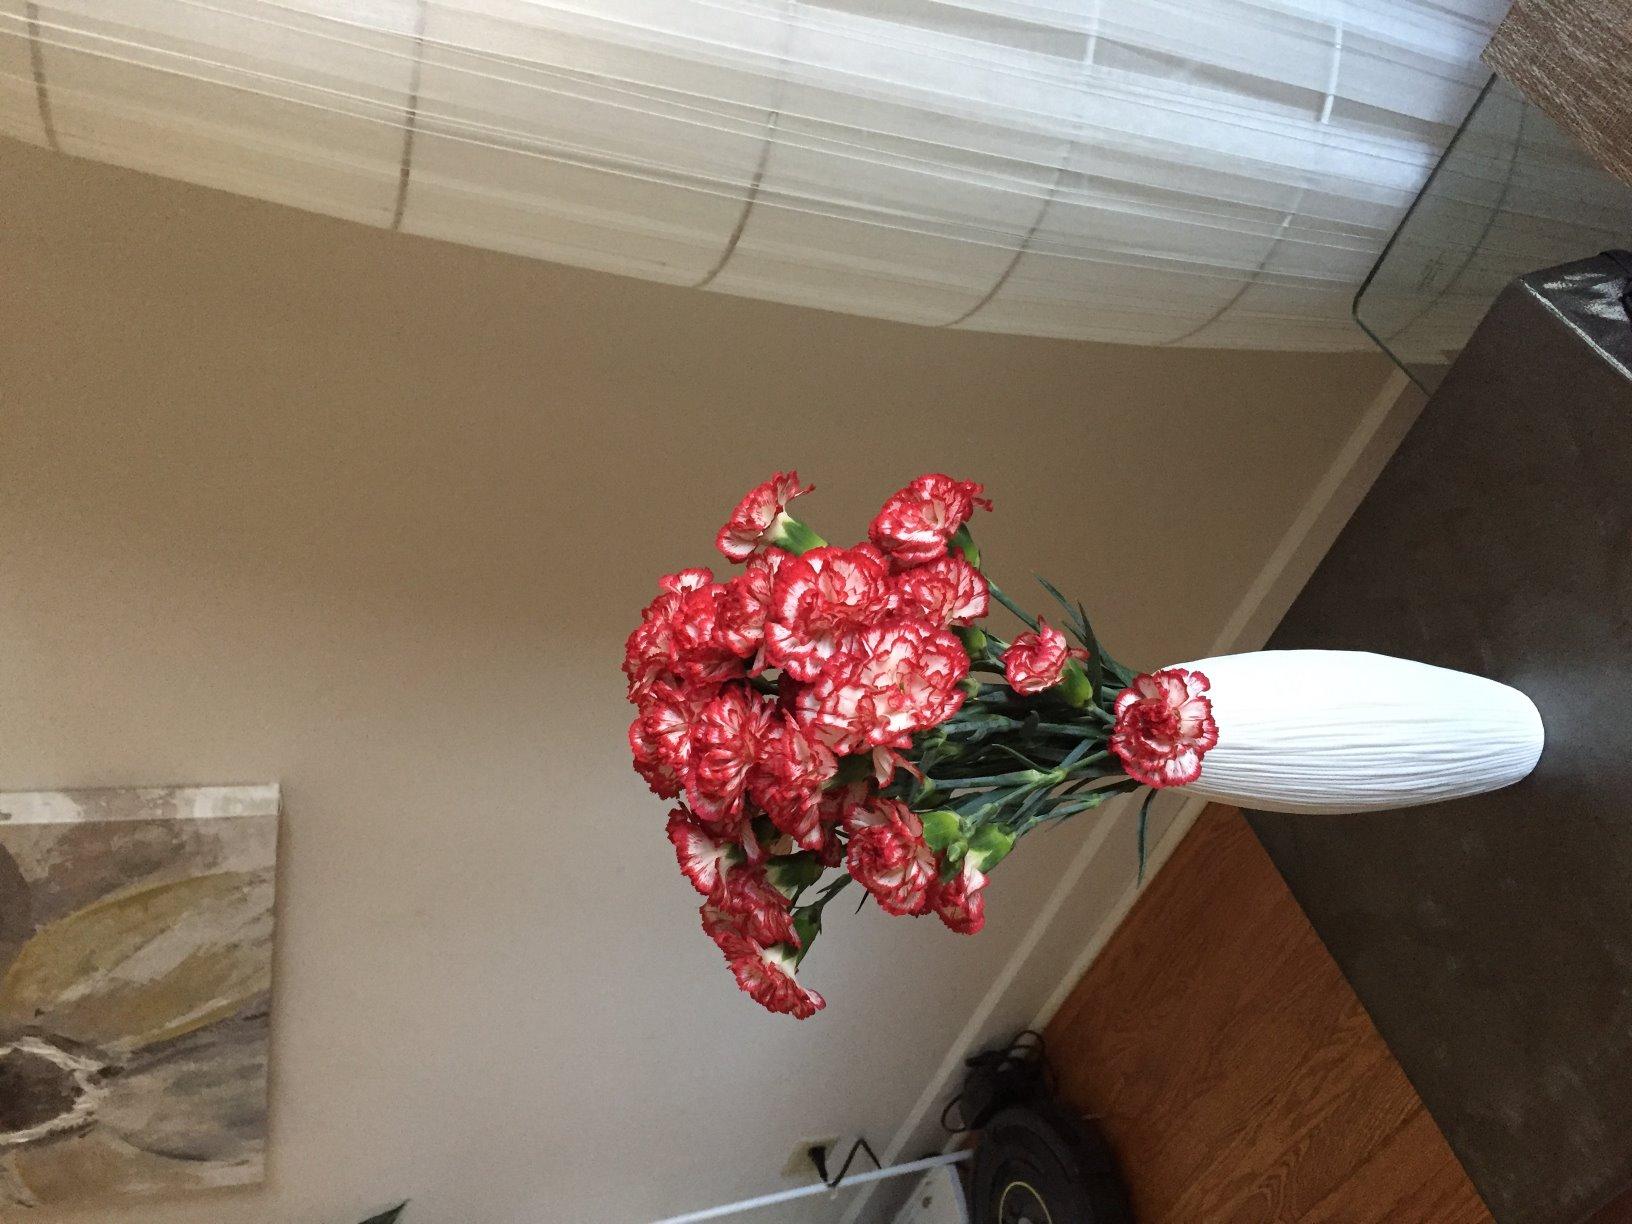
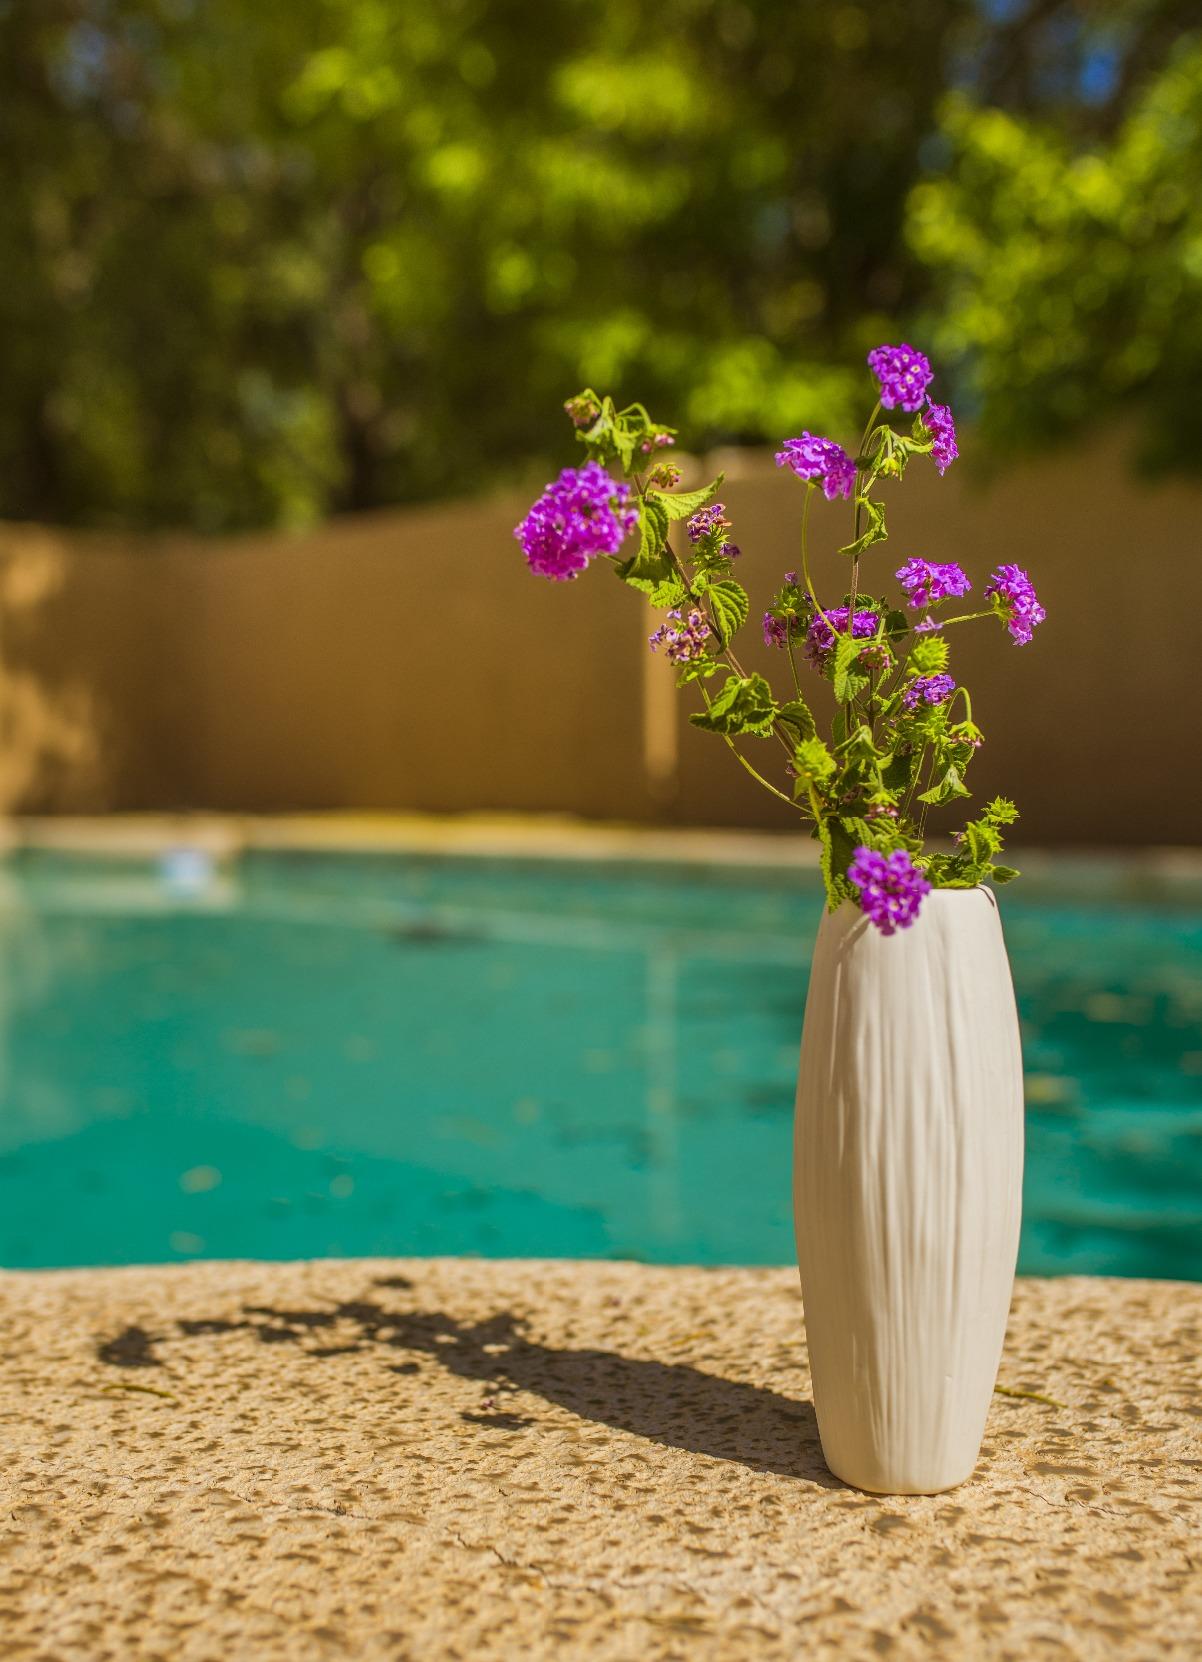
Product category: vase
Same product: yes